Sundorph House

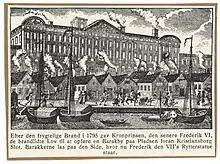
The wooden sheds in front of the destroyed Christiansborg Palace

The Sundorph House, together with most of the other buildings in the area, was destroyed in the Copenhagen Fire of 1795. The company was then run from a wooden shed on Slotsholmen until the house at Ved Stranden was rebuilt to a new design in 1797.